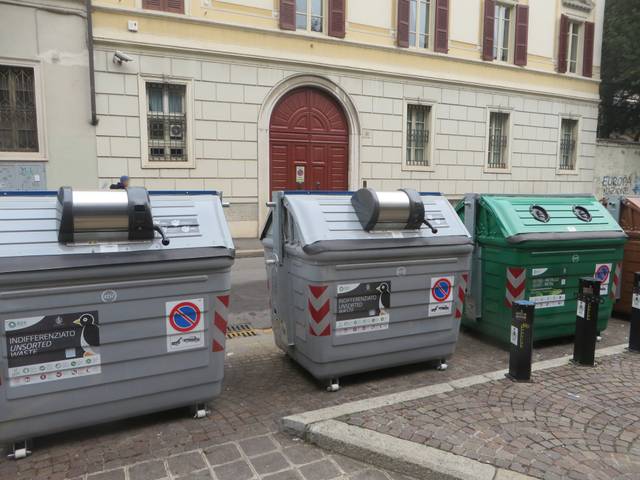
Region: Italy
Coordinates: 45.536, 10.227